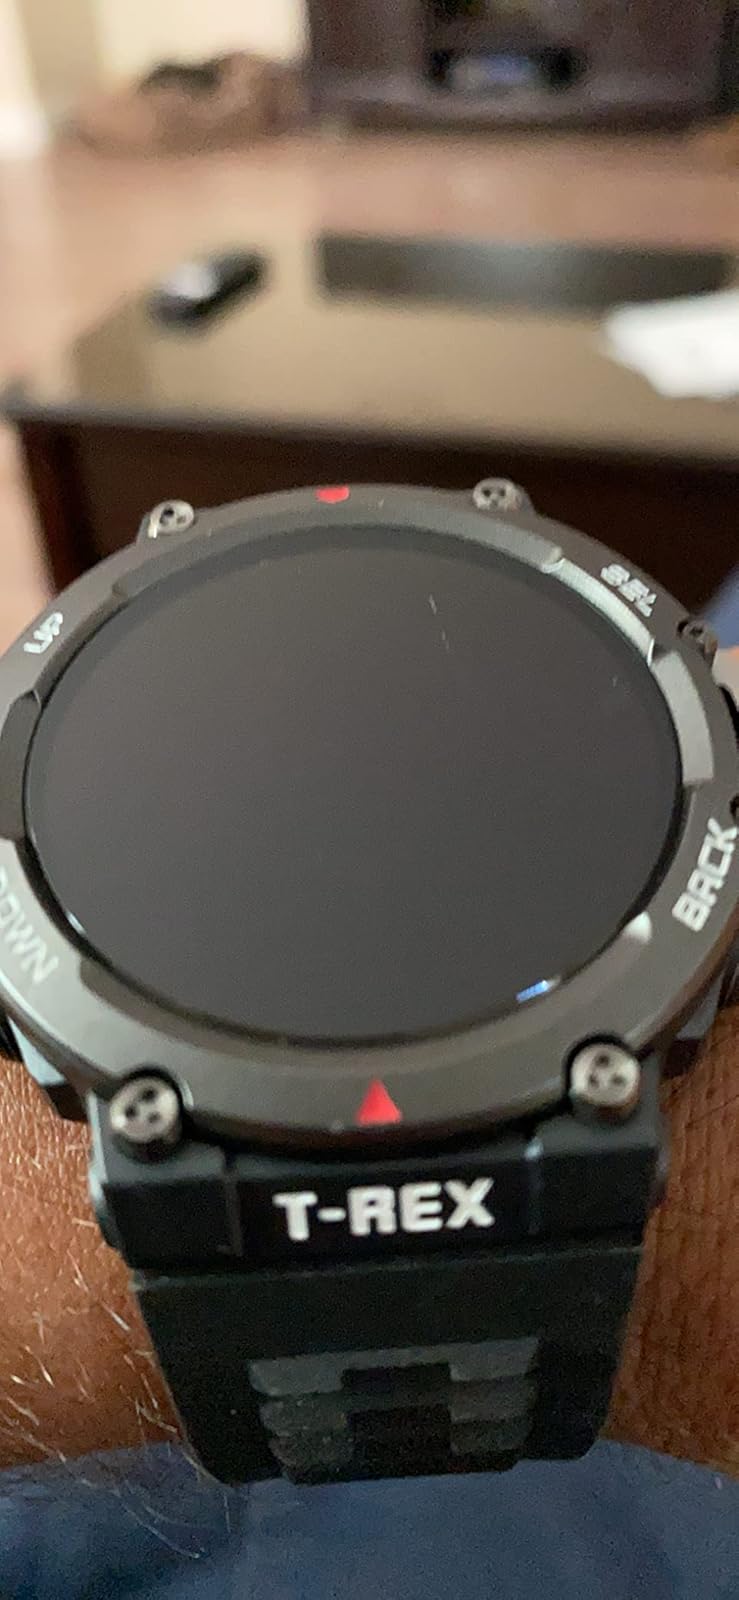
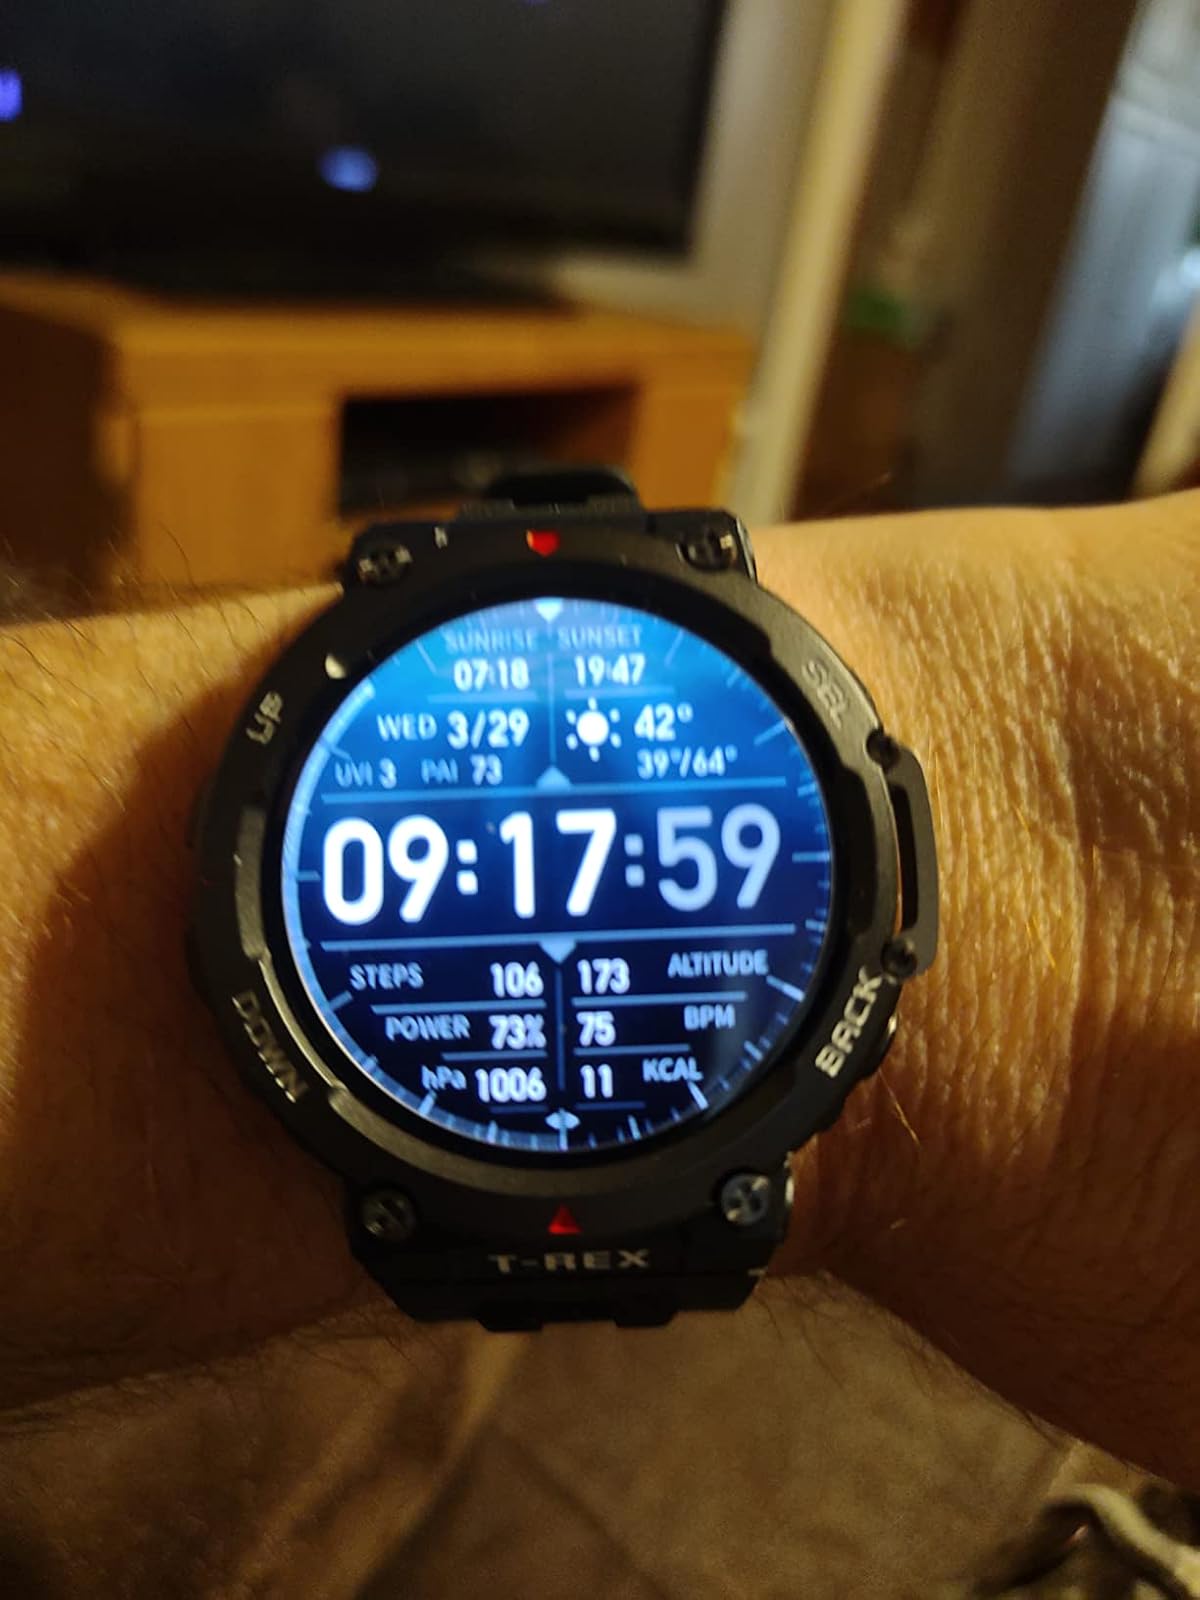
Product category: smartwatch
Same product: yes